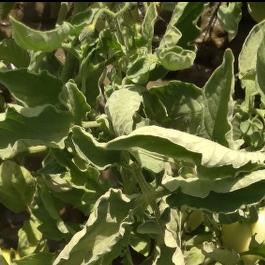
Crop: Tomato
Condition: virosis-d